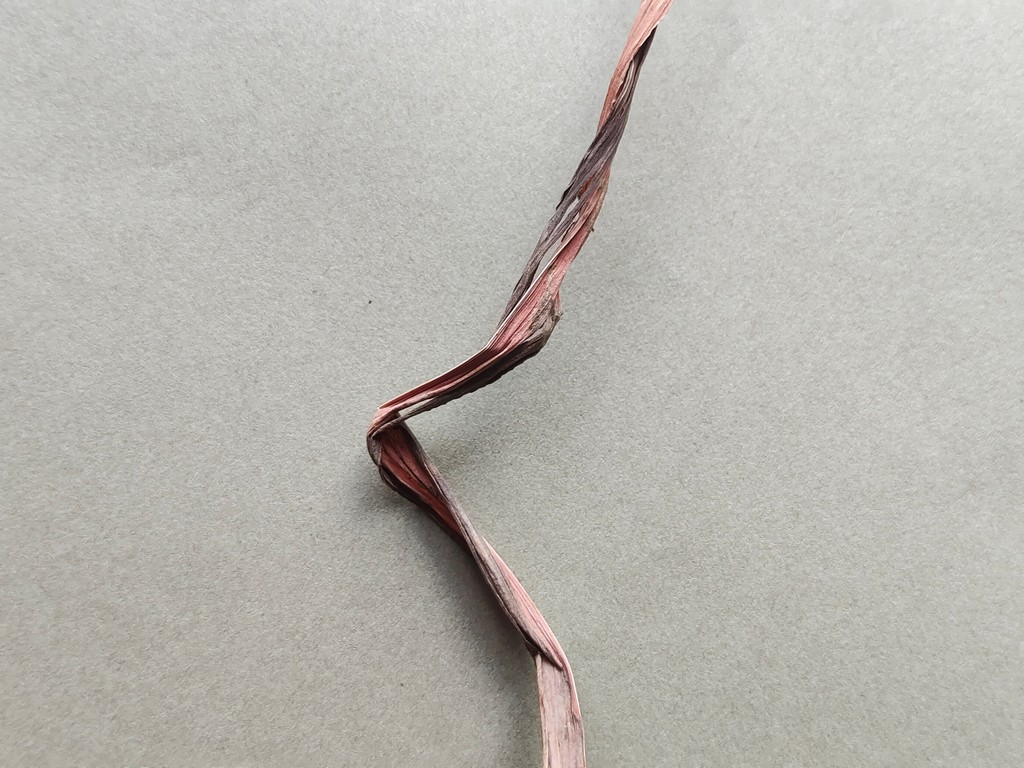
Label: Dried